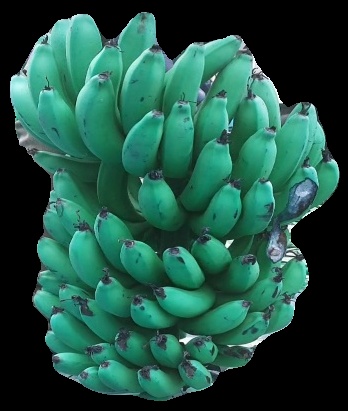
Variety: pachbale
Grade: grade3